Bertrand Evelyn Mellish Gurdon

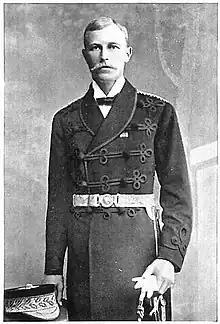

Lieutenant-Colonel Bertrand Evelyn Mellish Gurdon (2 September 1867 – 6 October 1949) was a British soldier and administrator. He gained prominence as an officer during the Siege of Chitral.